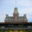
Label: castle